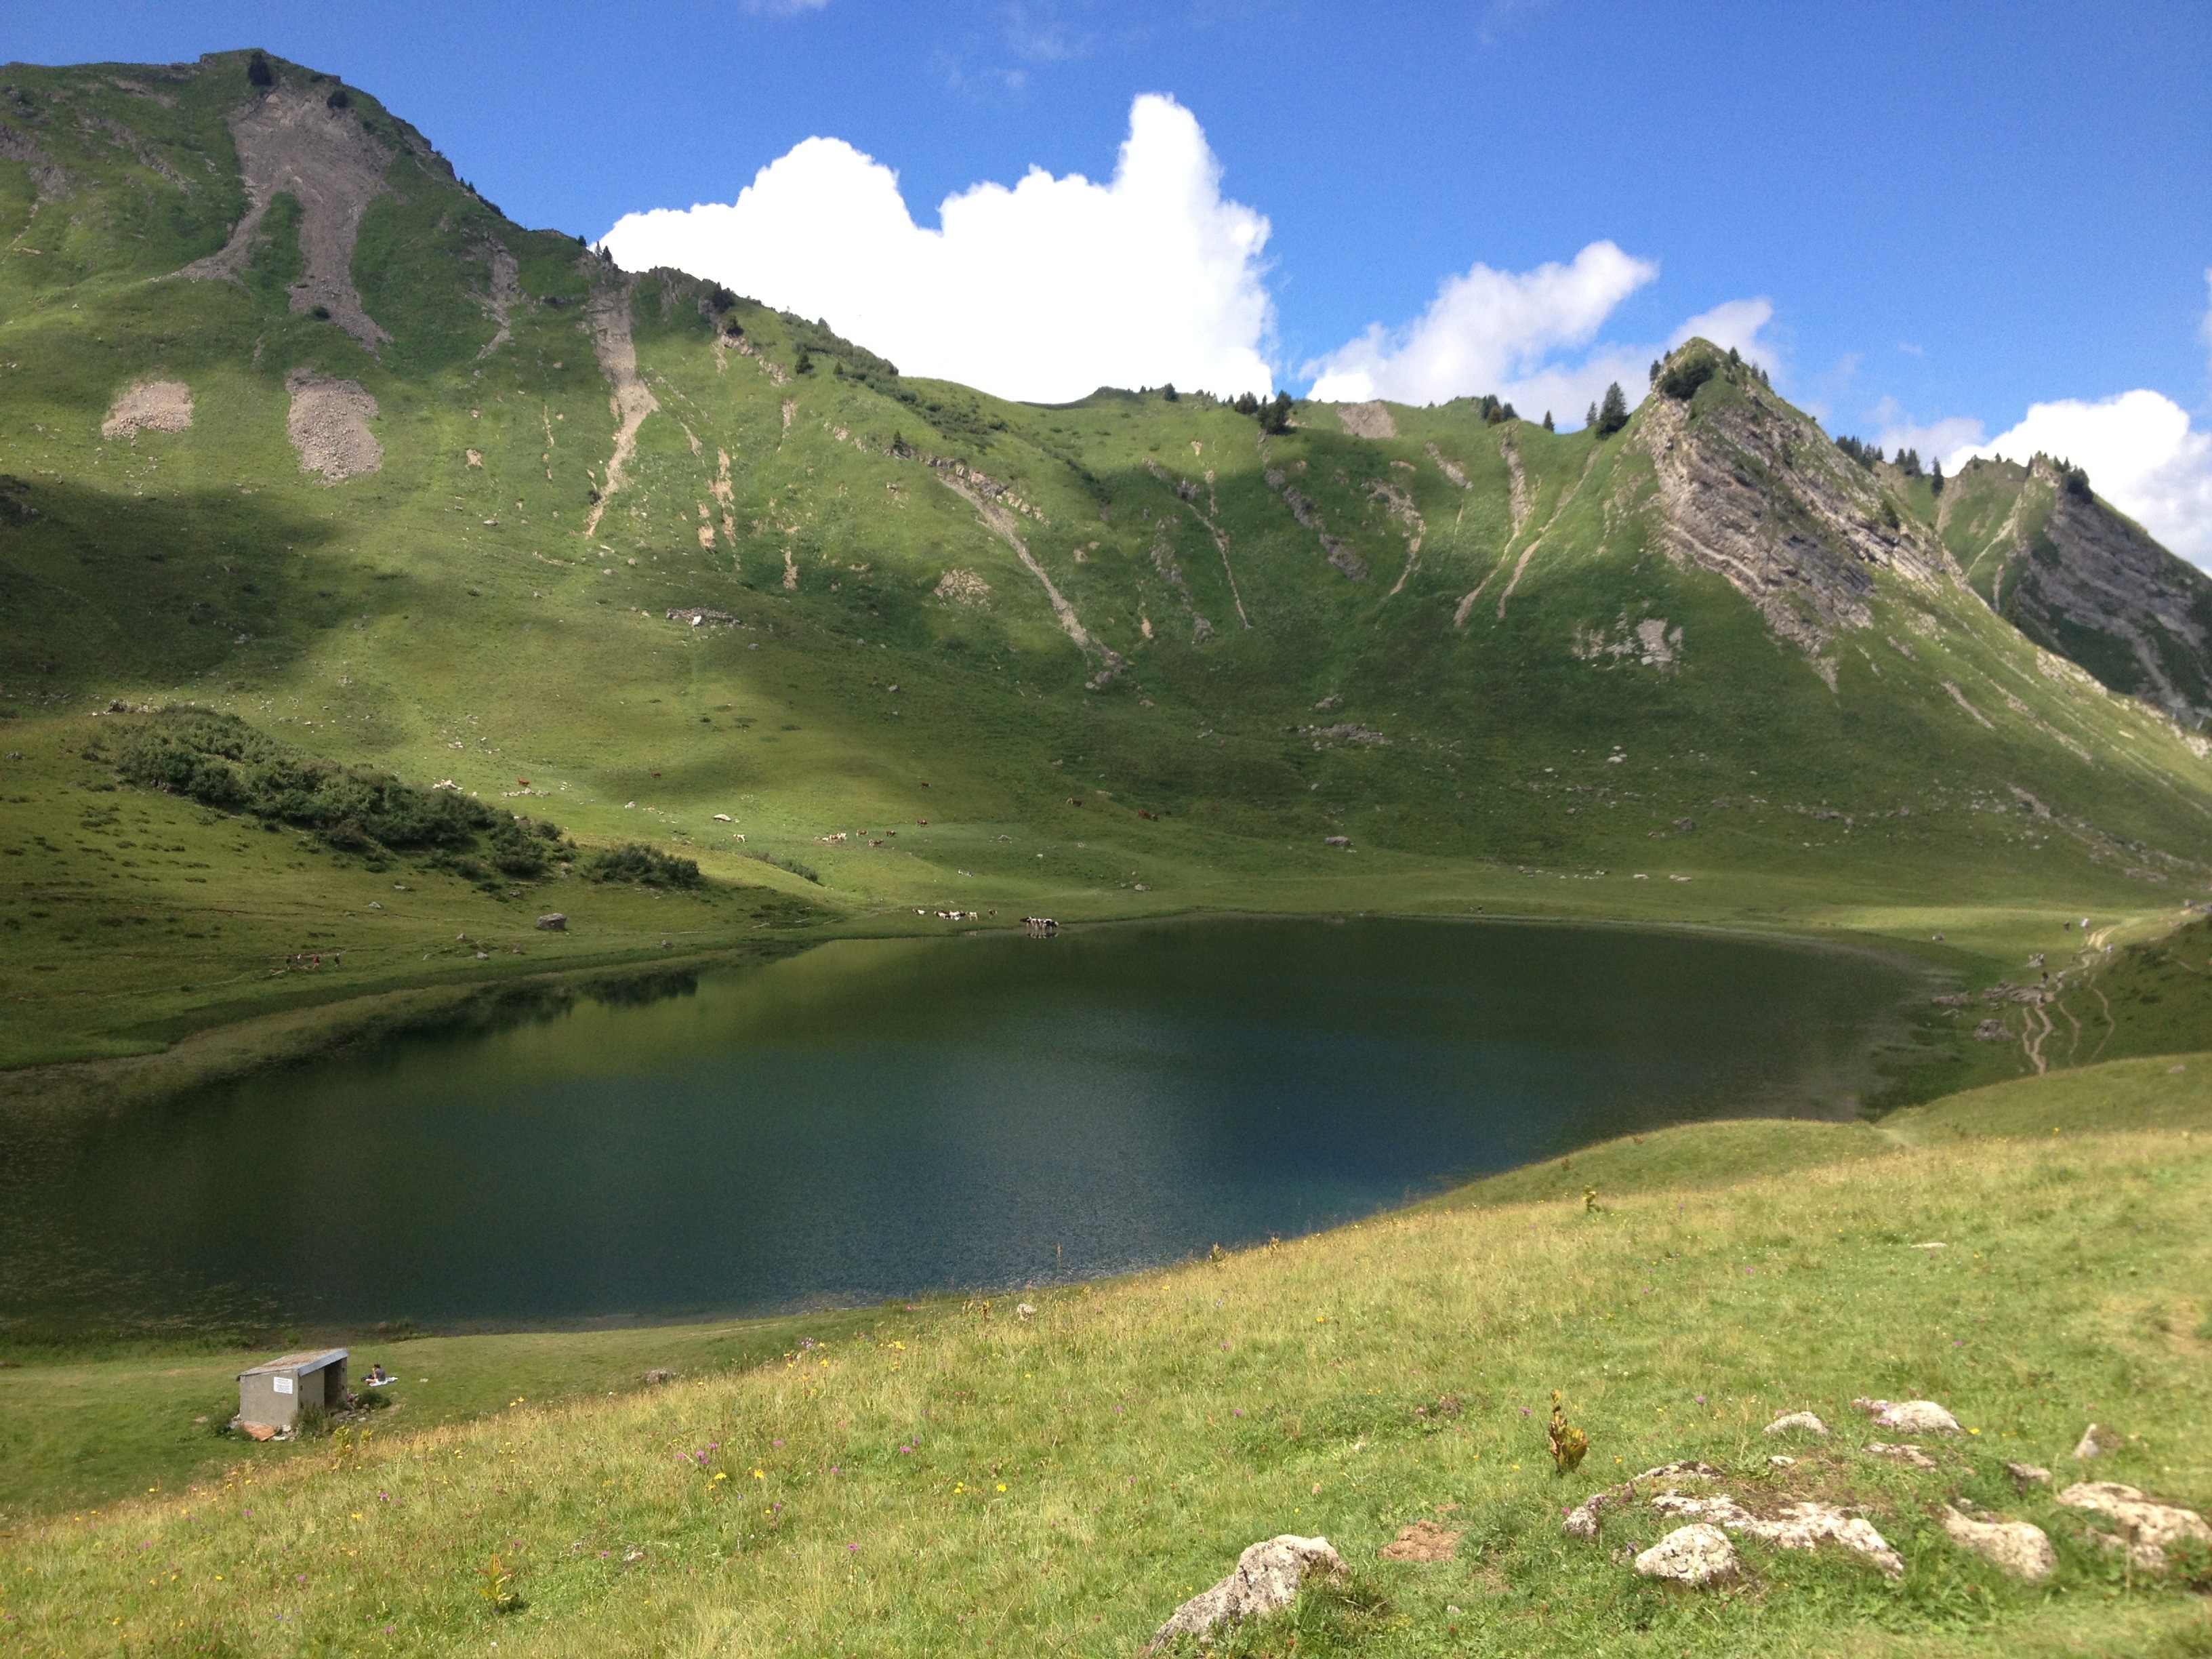
landscape, water, nature, wilderness, walking, mountain, meadow, hill, lake, valley, mountain range, summer, france, pasture, fjord, reservoir, highland, ridge, lac, french, alps, grassland, plateau, fell, loch, landform, tarn, mountain pass, geographical feature, mountainous landforms